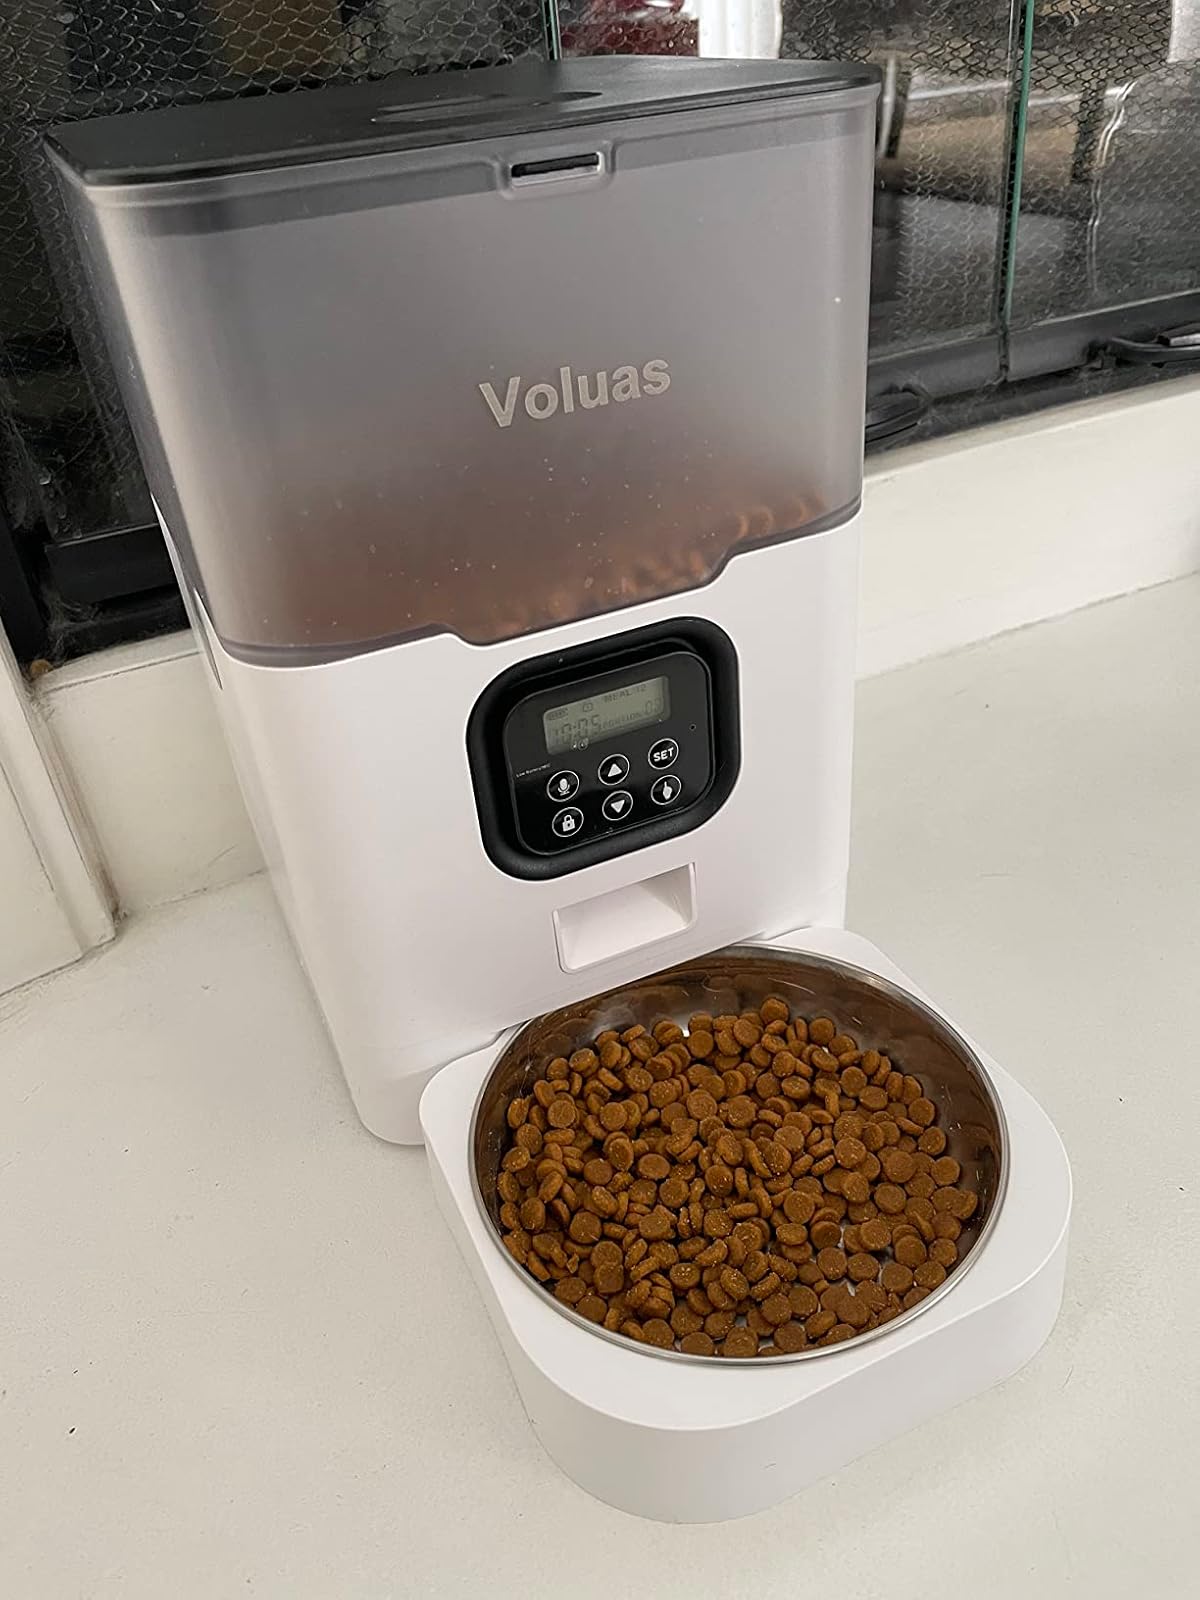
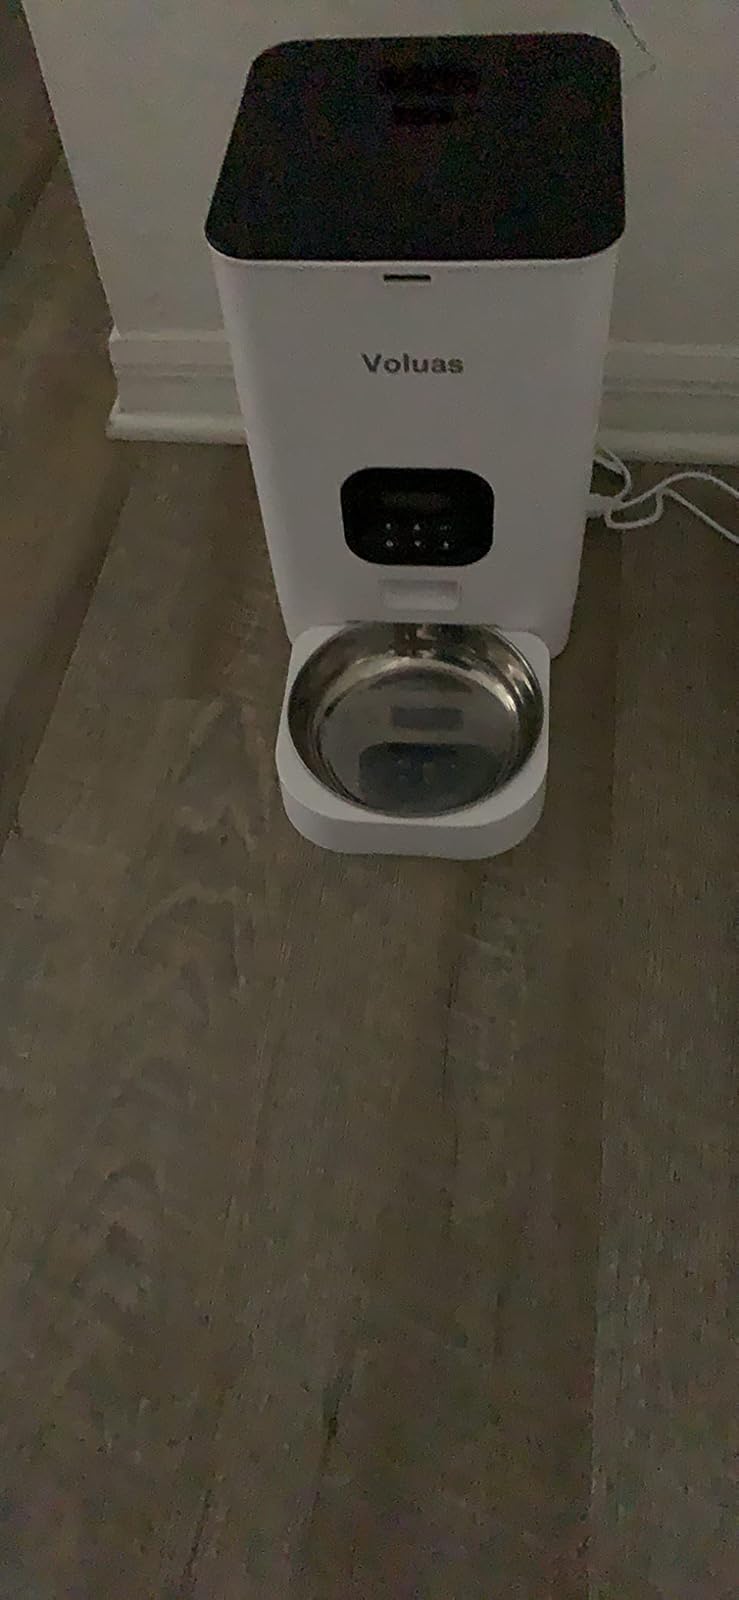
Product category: items_feeder
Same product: no